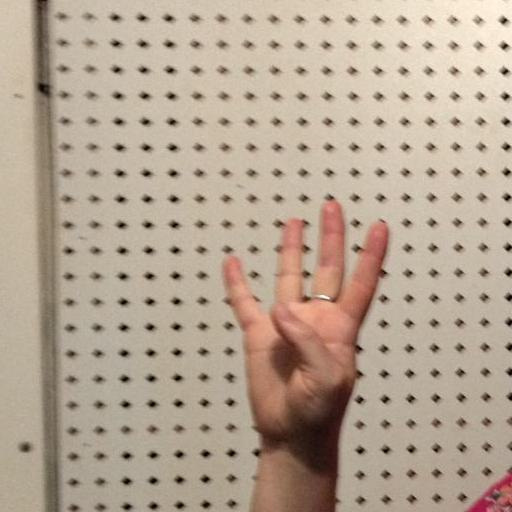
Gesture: four